Shaggy defense

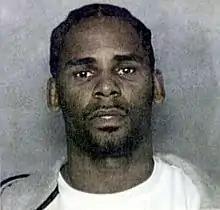
The term was coined in relation to a sex scandal involving musician R. Kelly (pictured around the time of the event).

"It Wasn't Me" by reggae musician Shaggy was released in September 2000 as the first single from his fifth album "Hot Shot", eventually reaching number 1 on the "Billboard" Hot 100 in the United States and in other countries. The lyrics of the song depict a man asking his friend what to do after his girlfriend catches him having sex with another woman. His friend's advice is to deny everything, despite clear evidence to the contrary, with the phrase "It wasn't me".